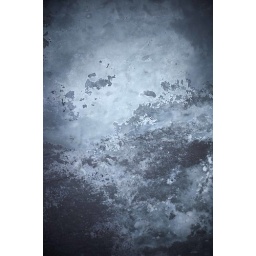
Photo of an iced over window on a house that had been abandoned for over 20 years.